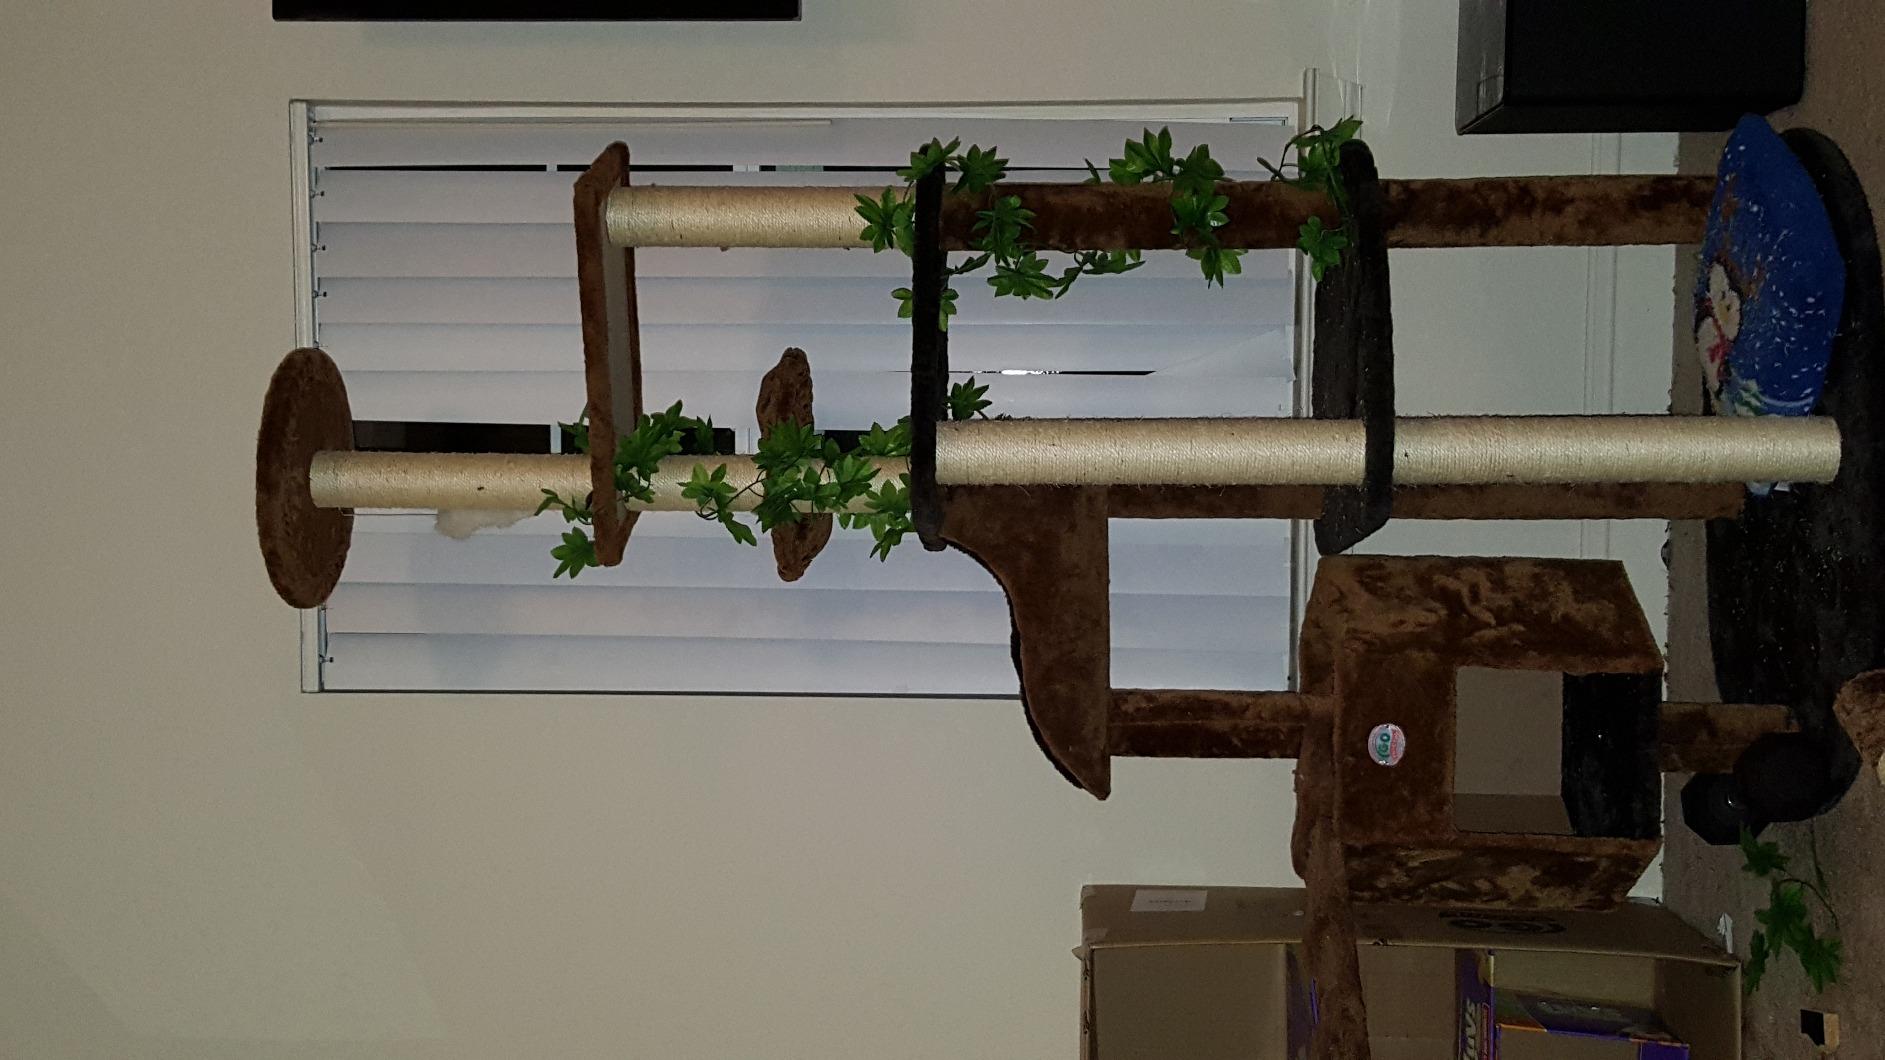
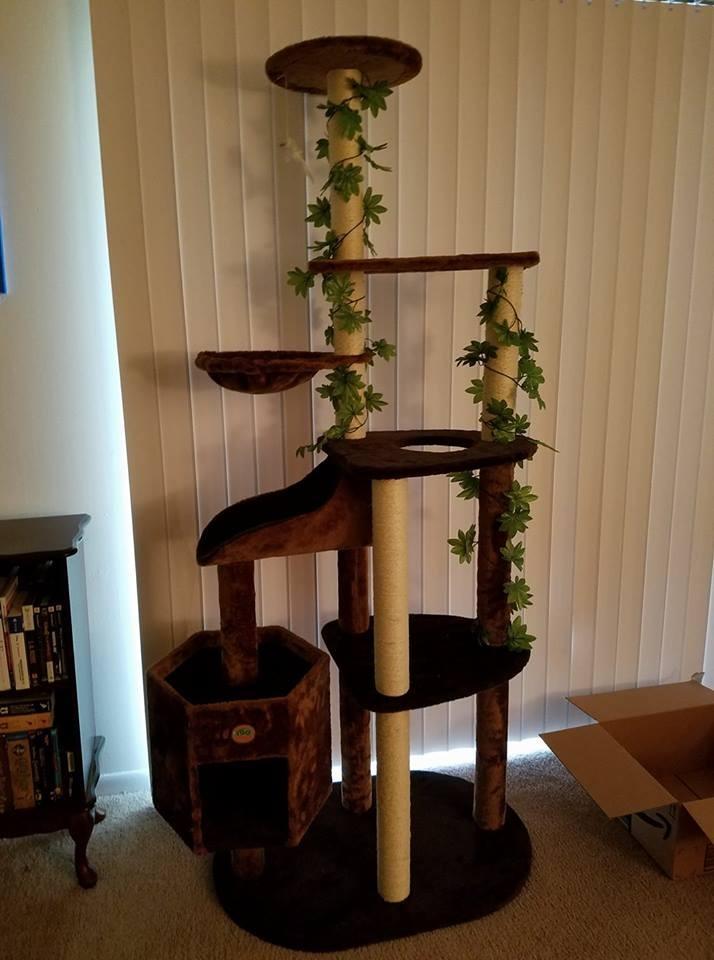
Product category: items_cat tree
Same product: yes